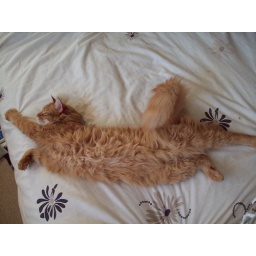
marleyman in yet another bed in our house